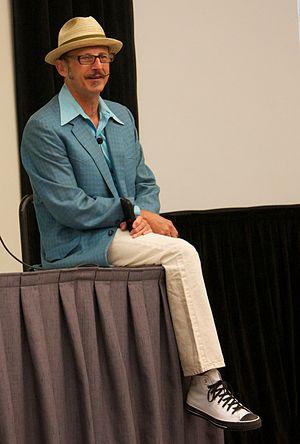
Daniel Charles Piraro est un dessinateur humoristique américain, créateur de la série de gags Bizarro, lancée en janvier 1985.